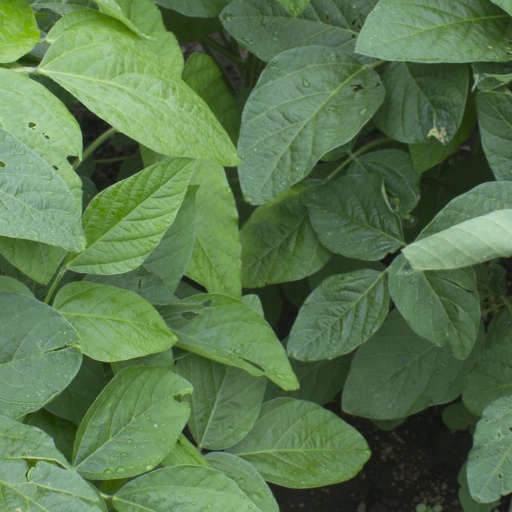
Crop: soybean